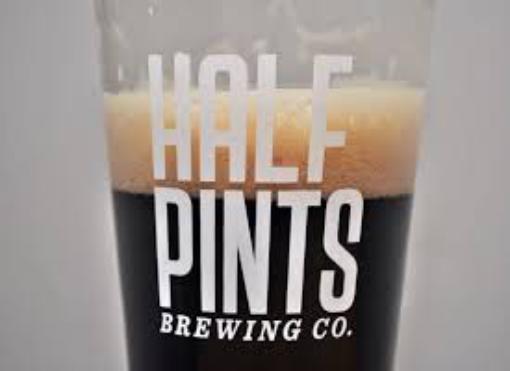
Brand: Half Pints
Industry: Food